TBWA\Chiat\Day

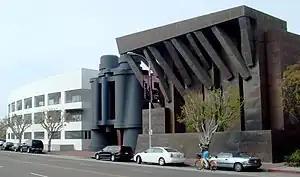
Former Chiat/Day headquarters, the Chiat/Day Building in the Venice neighborhood of Los Angeles, California. Currently occupied by Google.

TBWA\Chiat\Day is the American division of the advertising agency TBWA Worldwide. Created in the 1995 merger of TBWA and Chiat/Day, the agency operates offices in Los Angeles, New York City, Nashville, and Mexico City. Prior to the merger, Chiat/Day created internationally notable advertising, including "1984" for Apple Computer, the advertisement that introduced the Macintosh computer. The merger also inspired the creation of the ad agency St.Lukes by Chiat/Day's London office's employees.